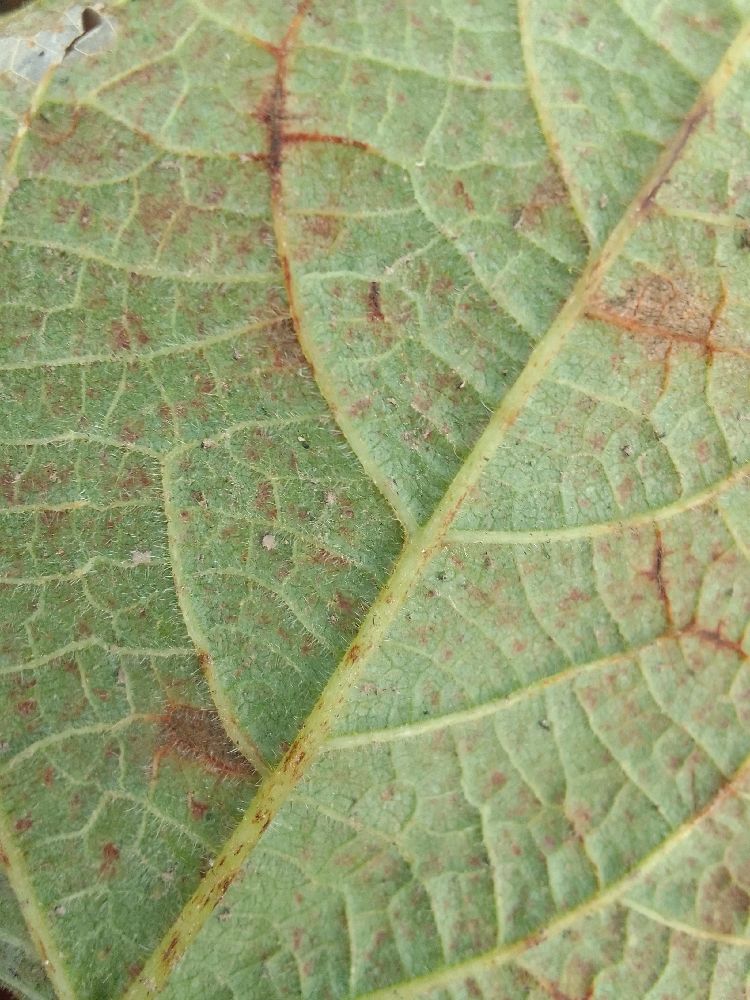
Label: anthracnose